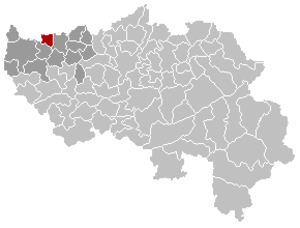
Carte indiquant la localisation de la commune de Berlozh dans la Province de Liège.